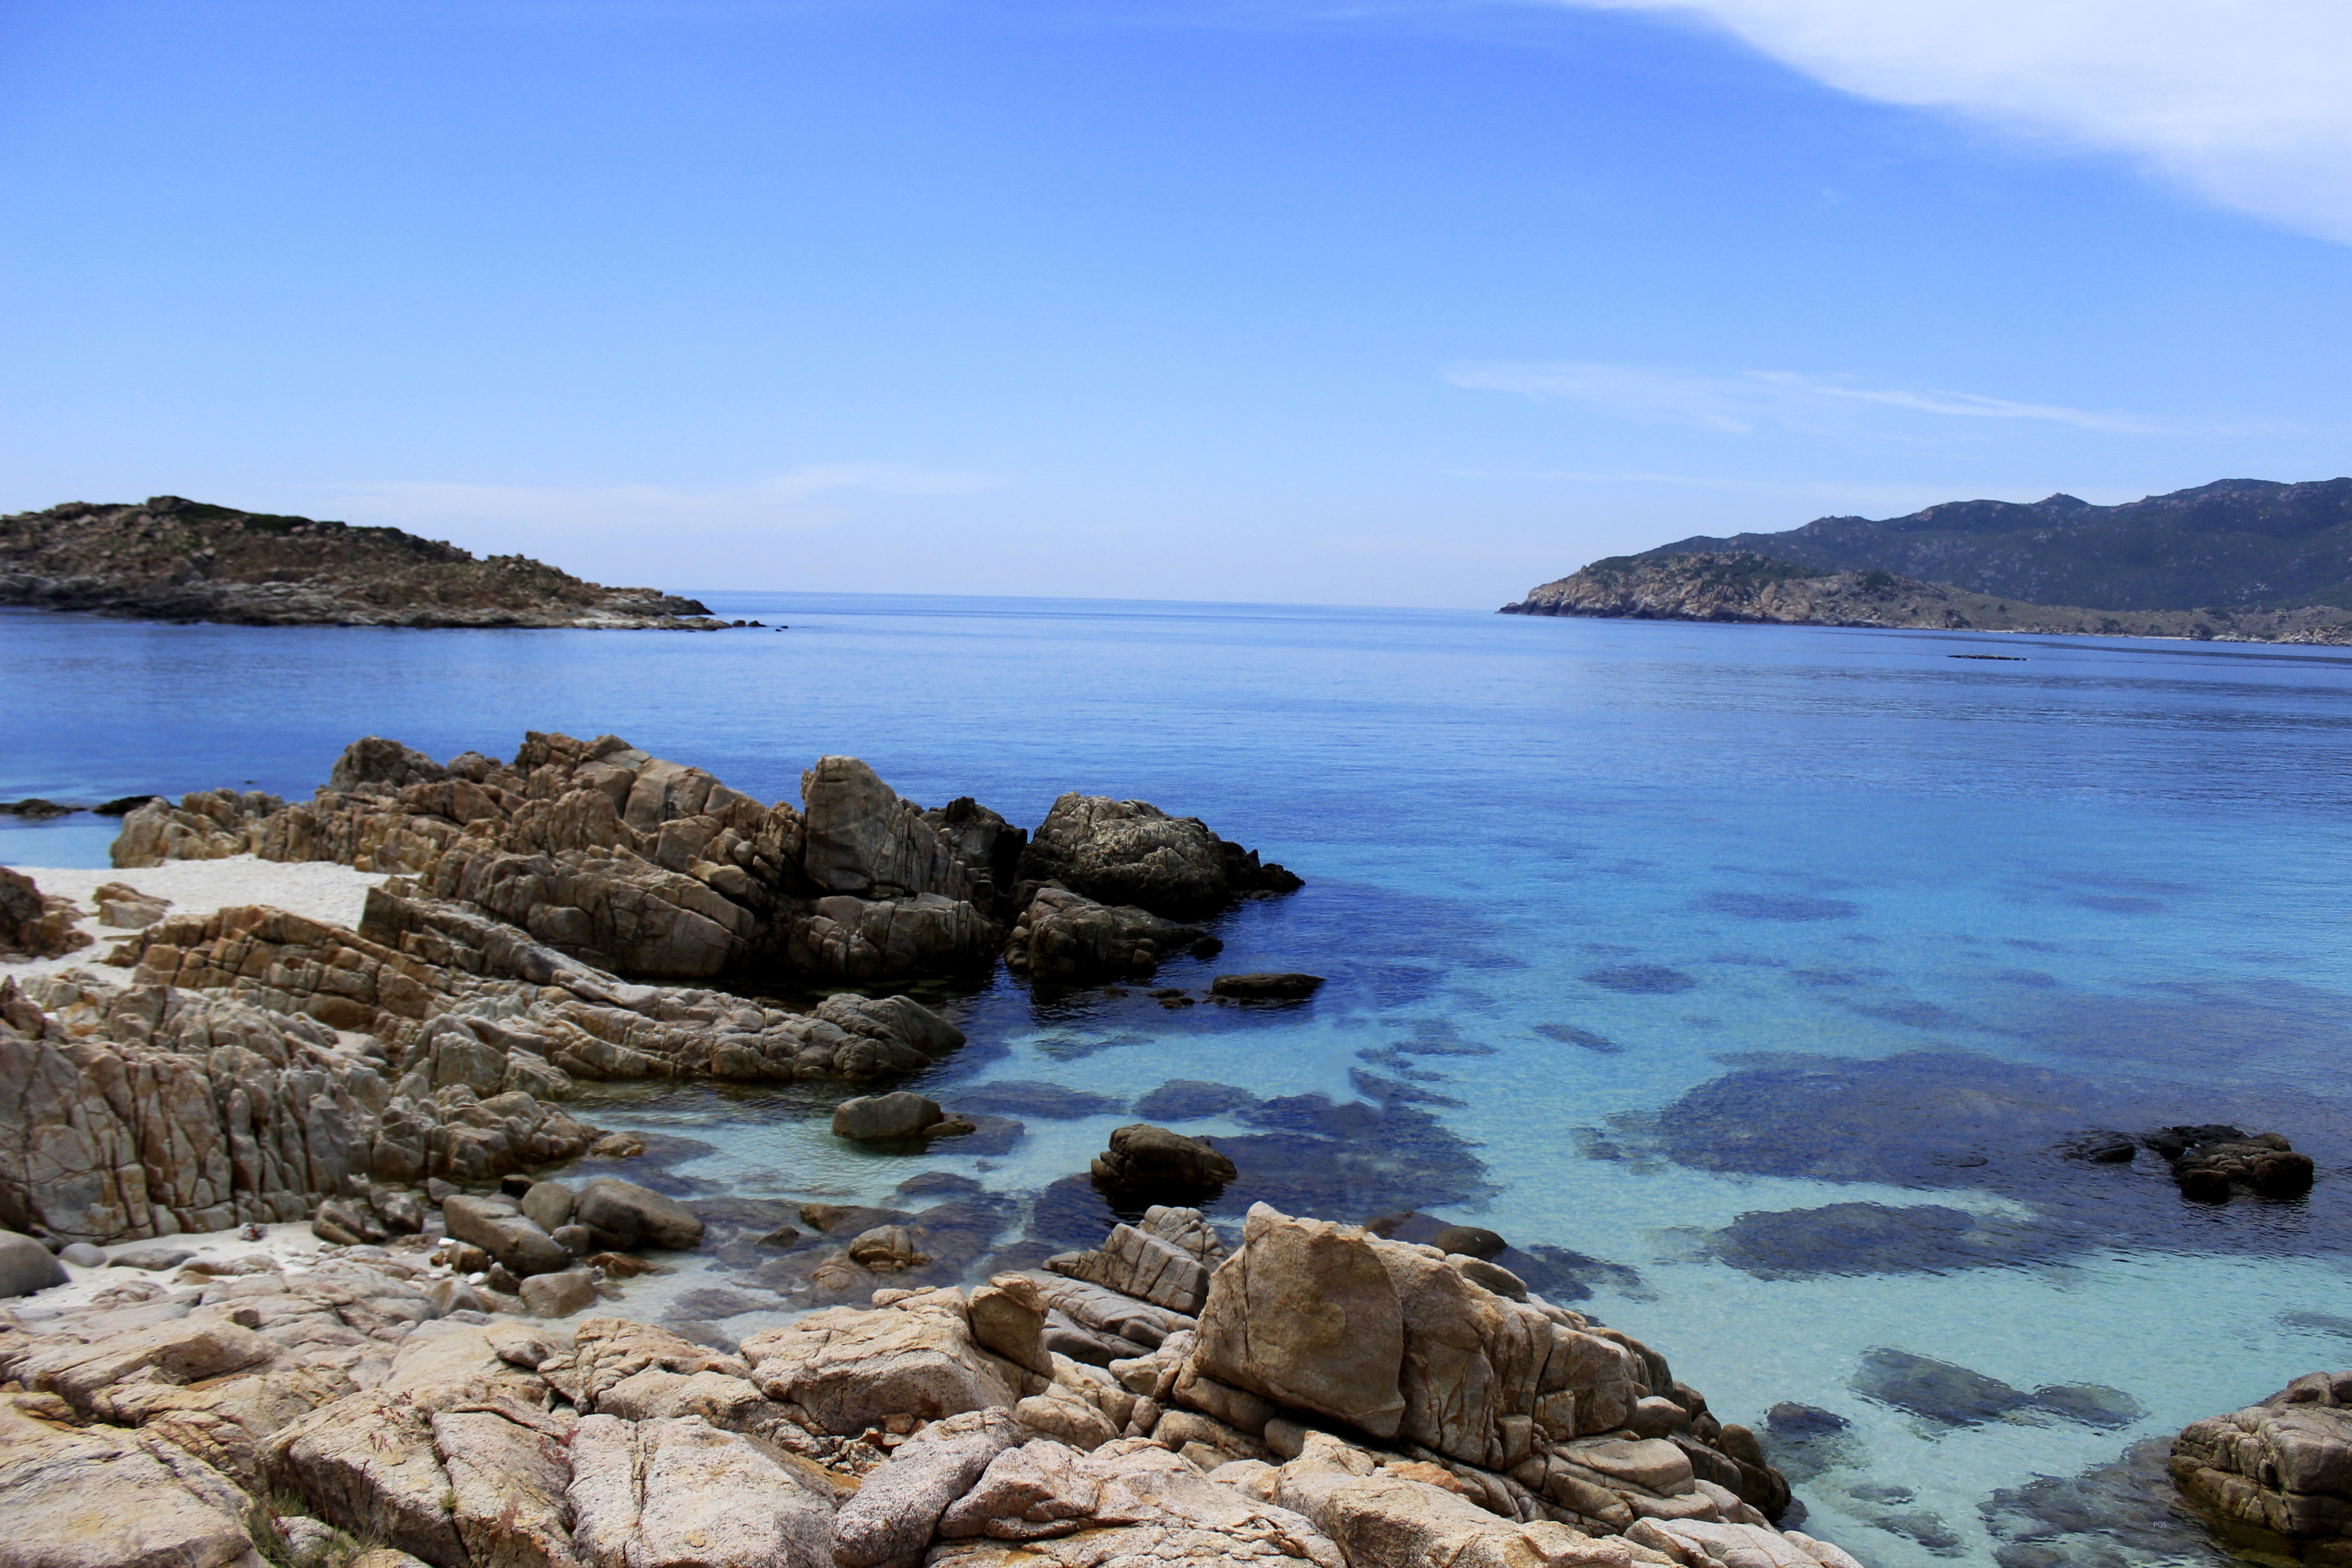
beach, landscape, sea, coast, rock, ocean, horizon, shore, wave, vacation, cliff, cove, inlet, bay, terrain, body of water, loch, cape, islet, landform, the sea, manic average, khanh hoa, geographical feature